USS Isaac Smith

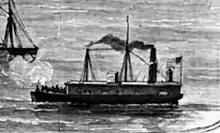
"Isaac Smith" in naval service, 1861

"Isaac Smith" participated in operations against the coast of South Carolina until 21 January 1862 when she left to join the expedition to Savannah, Georgia, led by Captain Charles H. Davis, USN, and Brigadier General Horatio G. Wright of the United States Army. This operation was primarily a diversionary effort to cover up a projected attack on Fernandina, Florida, but it also provided valuable information about Confederate defenses of the water approaches to Savannah, and it interrupted communications between Fort Pulaski and Savannah.